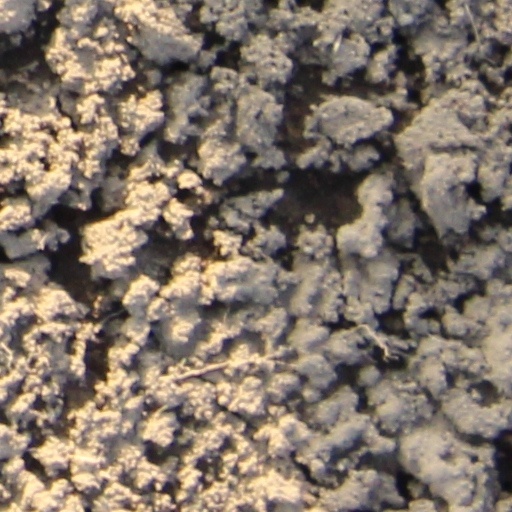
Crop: wheat